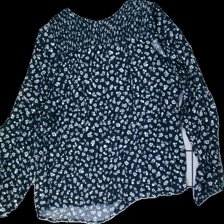
View: front
Type: Blouse
Category: Ladies
Brand: Kappahl
Colors: Blue, White
Material: 100% Viscose
Pattern: Floral print
Cut: Regular
Size: M
Price range: <50
Recommended usage: Recycle
Description: puled threads